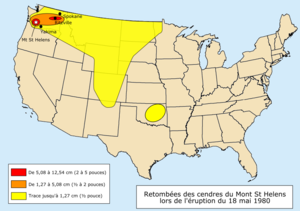
Retombées des cendres de l'éruption du Mont St Helens le 18 mai 1980.
L’éruption du mont Saint Helens en 1980, dans l'État de Washington, est l’éruption volcanique la plus importante jamais enregistrée aux États-Unis dans les 48 États contigus. Avec un indice d’explosivité volcanique de 5 et 1,2 km³ de matière rejetée, elle a dépassé en puissance destructrice et en volume de matière rejetée l’éruption de 1915 du pic Lassen en Californie.
Le mont Saint Helens, en anglais Mount St. Helens, est un stratovolcan actif situé dans le comté de Skamania de l'État de Washington, dans le Nord-Ouest des États-Unis. Il se situe à 154 kilomètres au sud de la ville de Seattle et à 85 kilomètres au nord-est de celle de Portland. Le mont Saint Helens tire son nom d'un diplomate britannique portant le titre de Lord St Helens qui était un ami de George Vancouver, explorateur de la région à la fin du XVIIIᵉ siècle. Le volcan, bien connu pour ses explosions relâchant des cendres volcaniques et des nuées ardentes, fait partie de la chaîne des Cascades et de l'arc volcanique des Cascades qui est un tronçon de la ceinture de feu du Pacifique comportant environ 160 volcans actifs.